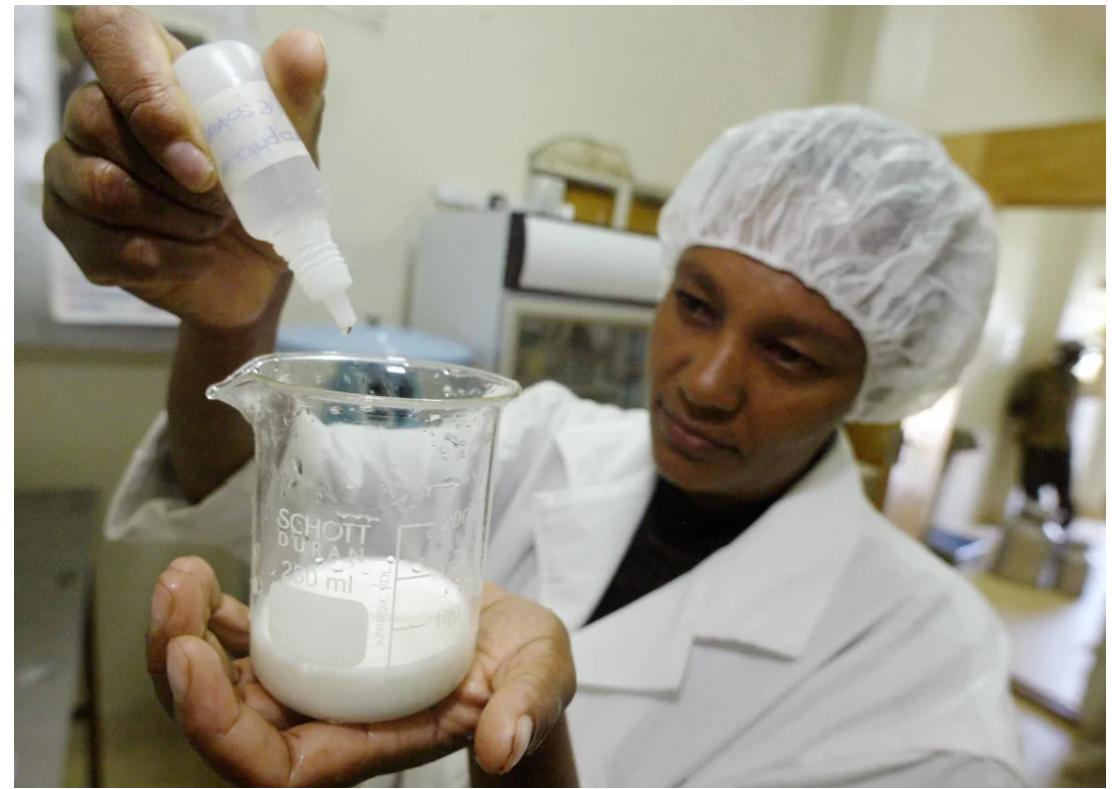
Muuguzi mmoja akiwa maabarani ,huku amebeba kifaa kimoja  akiwa ameeka kitu kenye rangi nyeupe ndani  na  mkono mwingine imebeba kitu iliyoandikwa enye dawa akichanganya .